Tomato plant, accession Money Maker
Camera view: vertical (180 deg); turntable rotation: 60 degrees
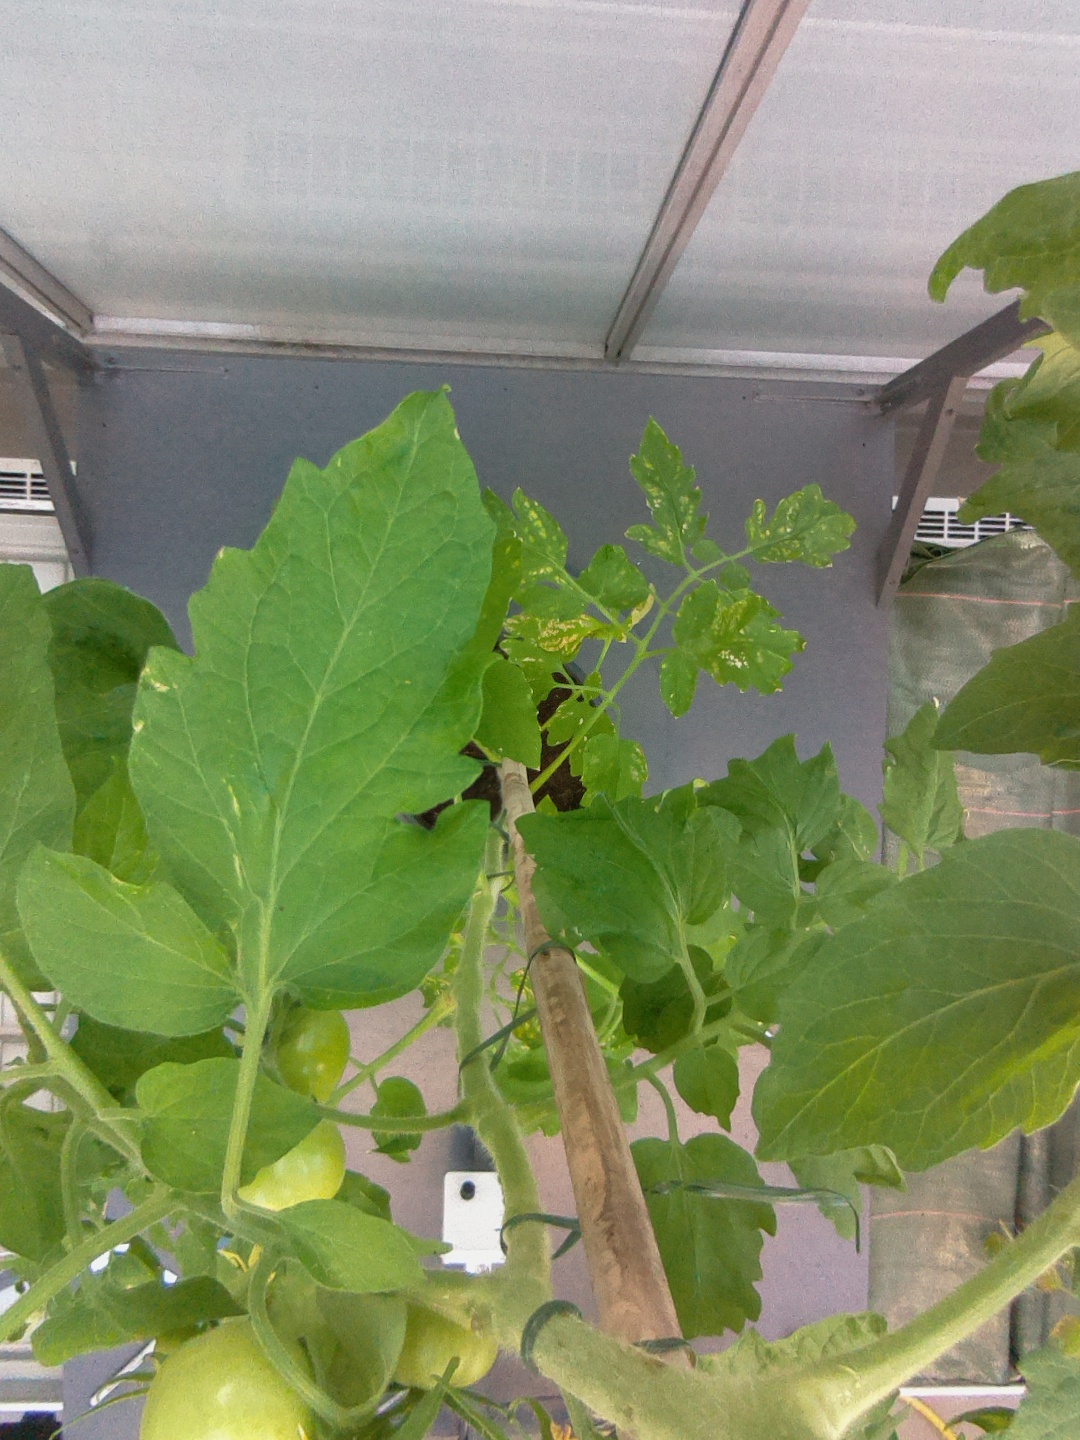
BBCH growth stage 74: 40%-50% of final fruit size